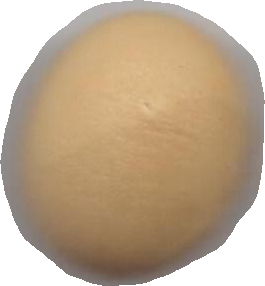
Variety: Dega